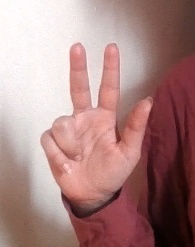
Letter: al